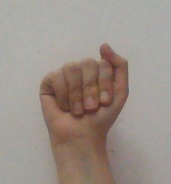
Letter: saad